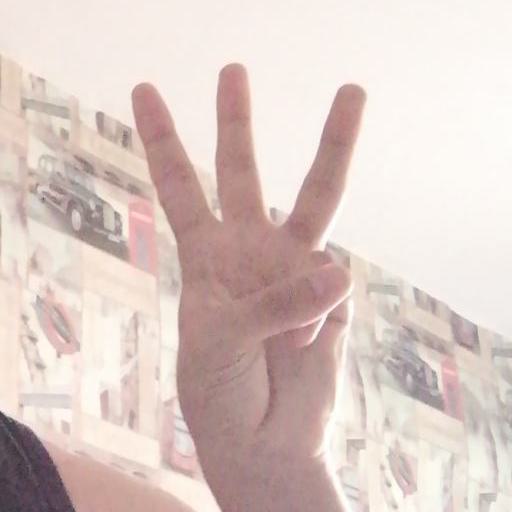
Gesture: three